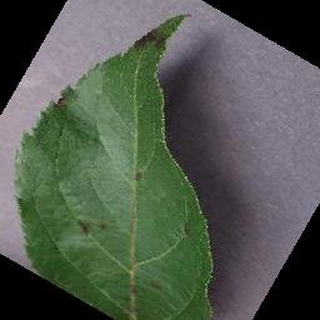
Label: apple_apple_scab